Brazilian Navy

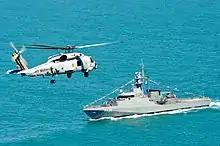
A S-70B Seawhawk helicopter flies over the "Apa"

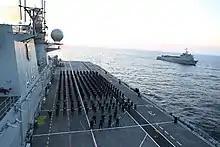
Flag ceremony aboard the NAM "Atlântico" captaincy ship

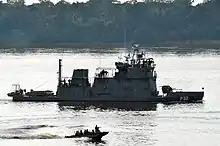
Patrol boat "Amapá"

As of 2012, the Brazilian Navy had about 100 commissioned ships, with others undergoing construction, acquisition and modernization. Between 1996 and 2005 the Navy retired 21 ships. The Brazilian Navy operated one , , formerly the French Navy's . It was retired in 2017. Its possible replacements are presently in the early stage of planning and are not expected to be in service until at least 2025.